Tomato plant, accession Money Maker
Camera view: horizontal (90 deg, fisheye); turntable rotation: 150 degrees
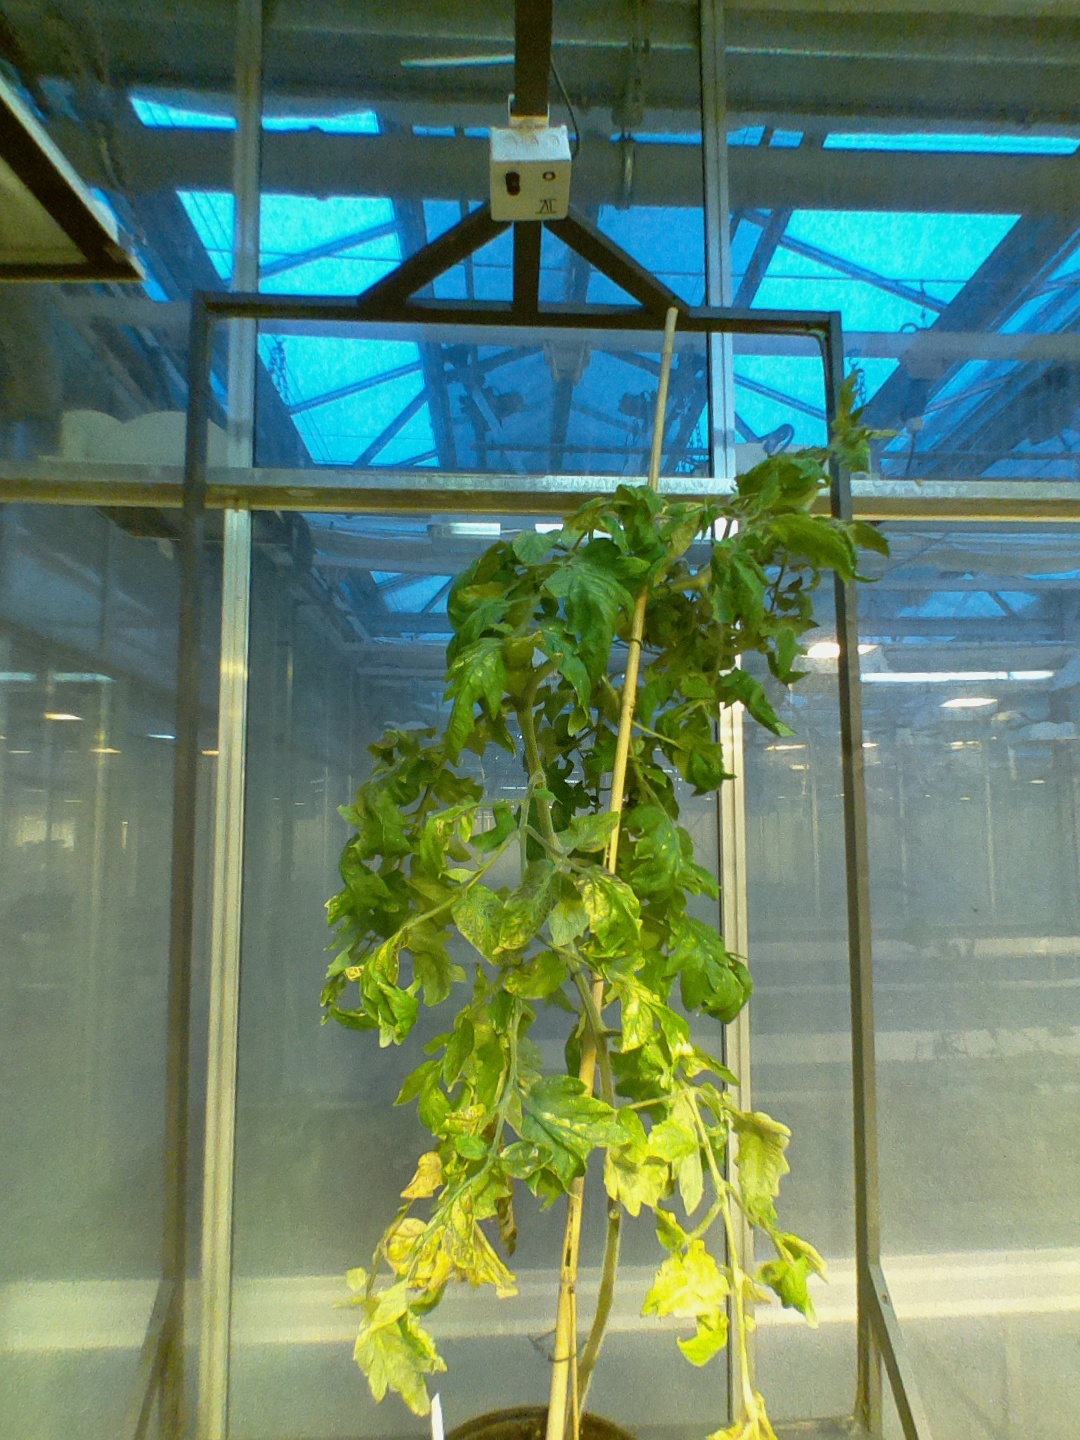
BBCH growth stage 82: 20%-30% of fruits show typical fully ripe color